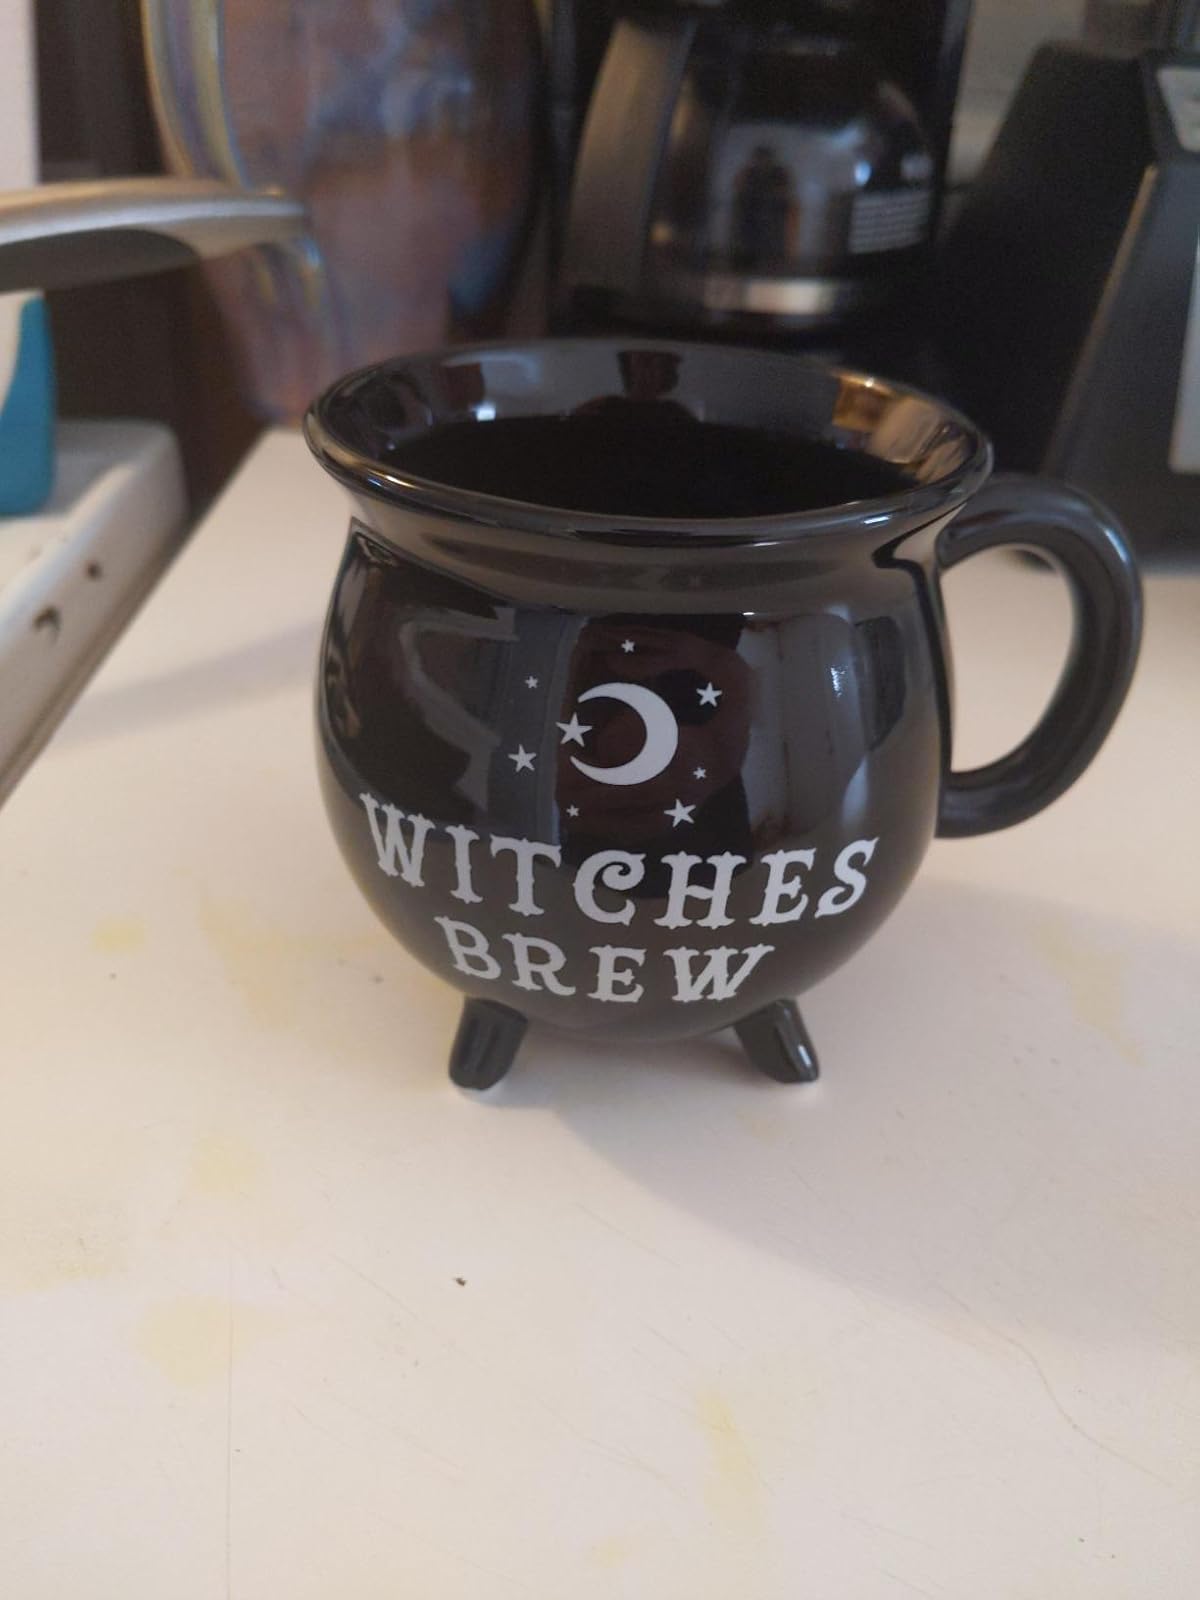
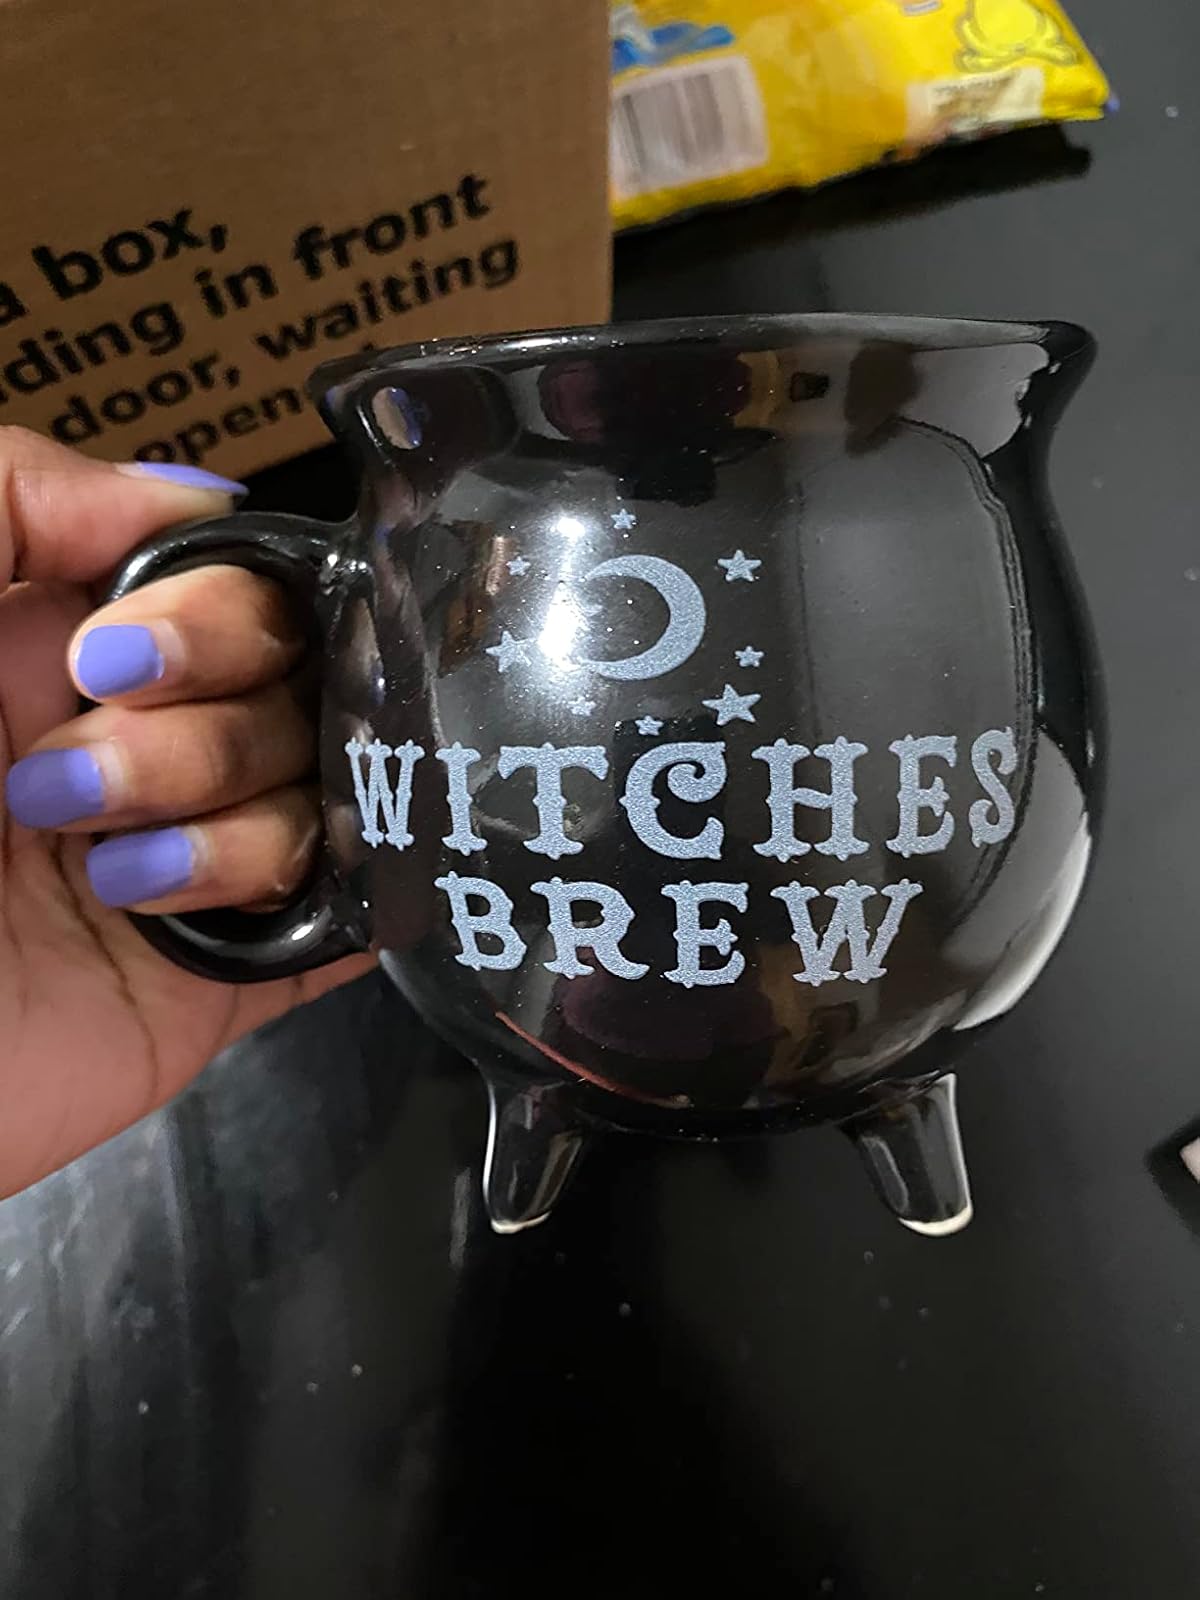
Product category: items_mug
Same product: yes